Harry Paul Bailey

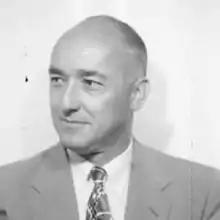
Harry Paul Bailey

Harry Paul Bailey (1913 - 15 December 1979) was professor of earth sciences at University of California, Riverside. He collaborated with Daniel I. Axelrod, combining his own climatological work with Axelrod's paleobotanical research. He was a Guggenheim fellow in 1958.